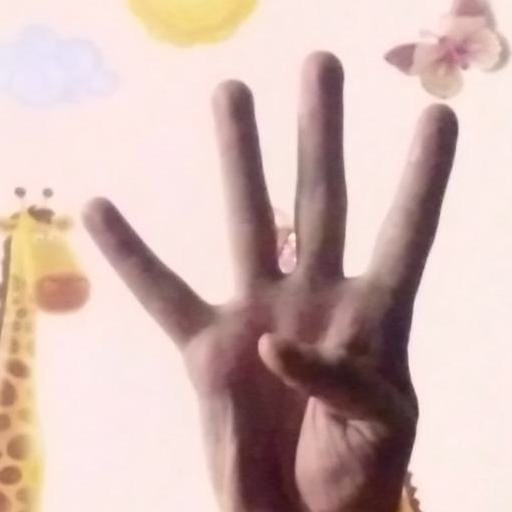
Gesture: four